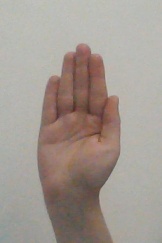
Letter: seen